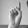
ASL letter: D